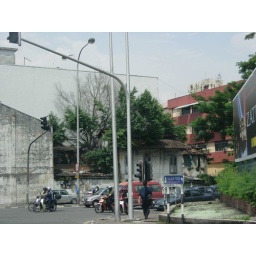
tht beautiful house with a tree in the middle